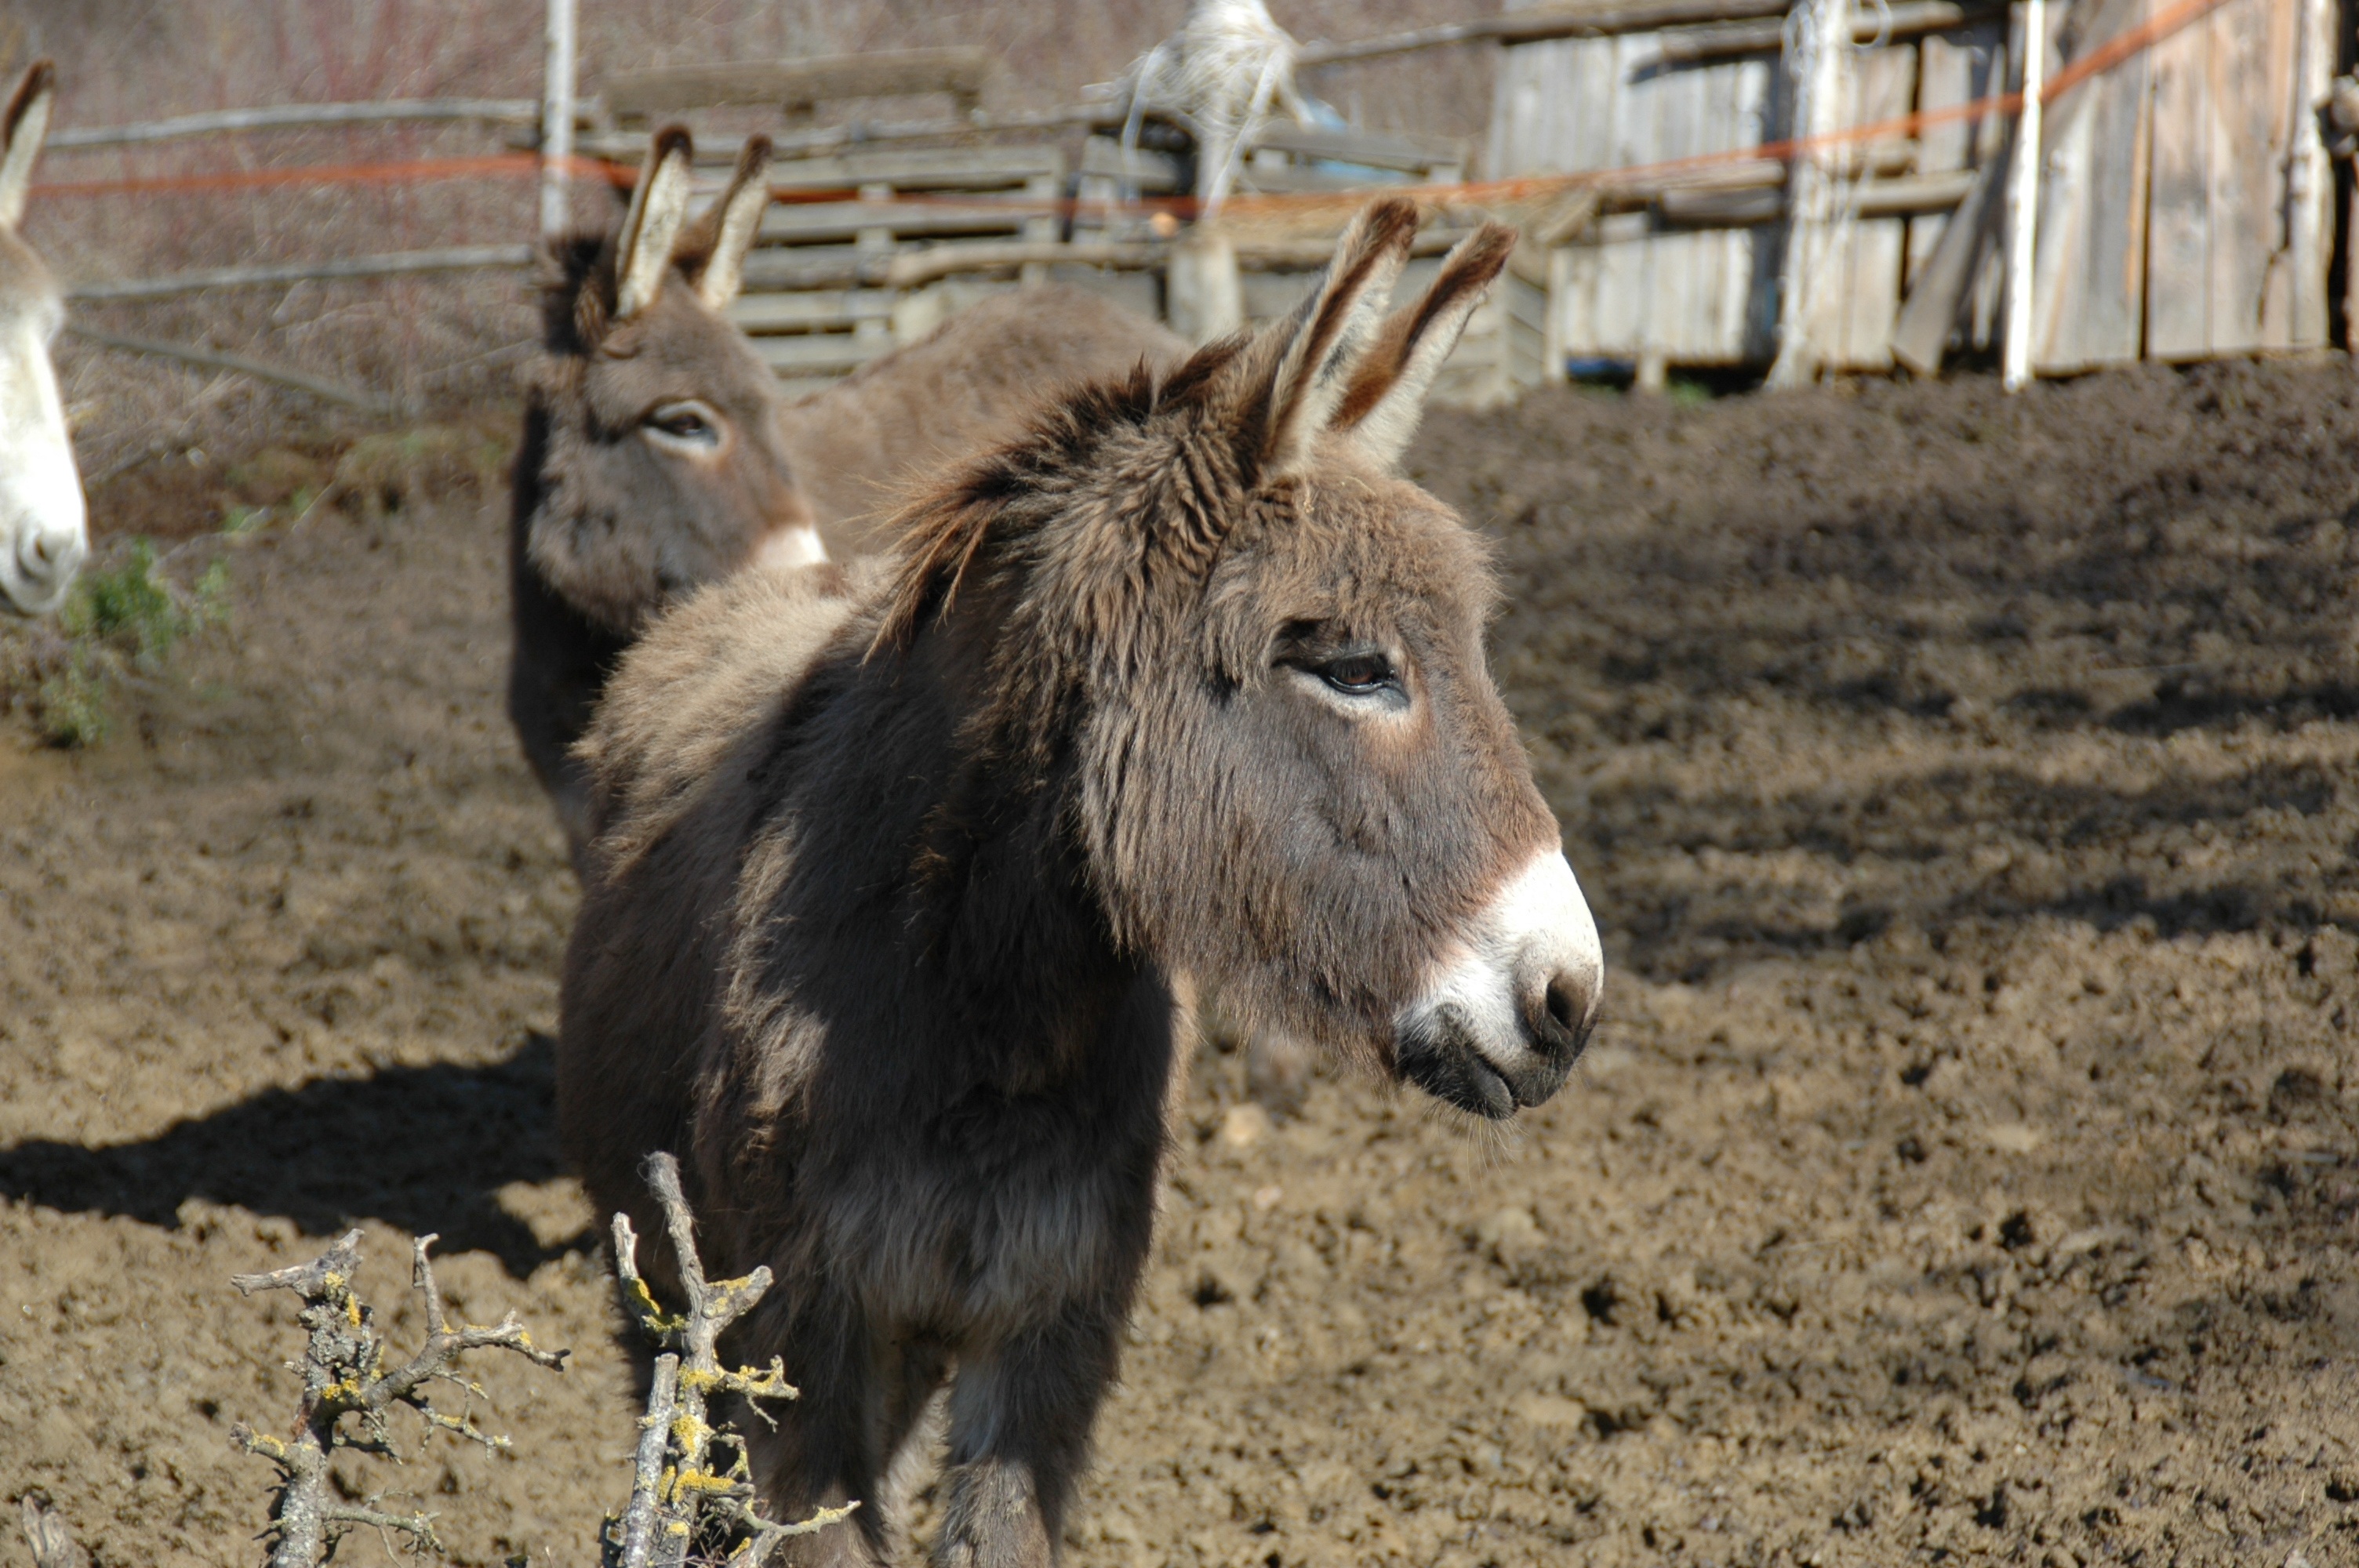
farm, wildlife, horse, mammal, mane, fauna, donkey, vertebrate, mare, abruzzo, pack animal, horse like mammal, mustang horse